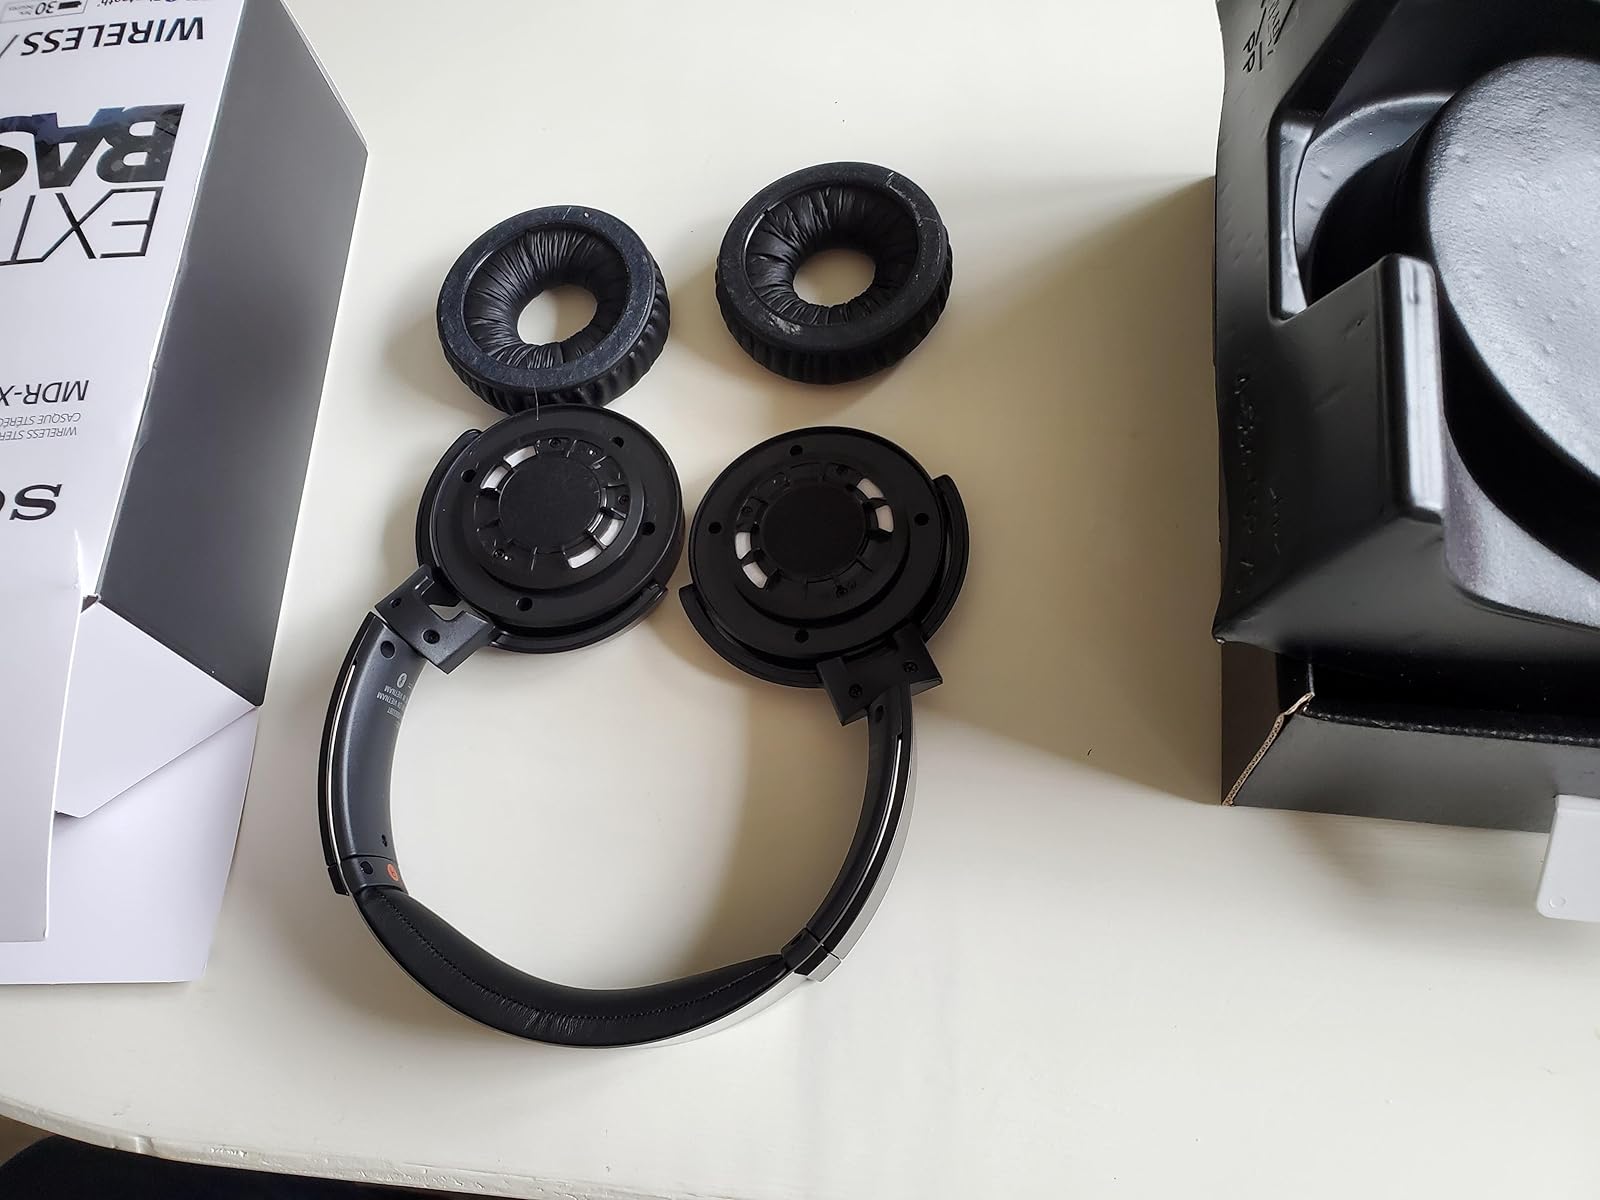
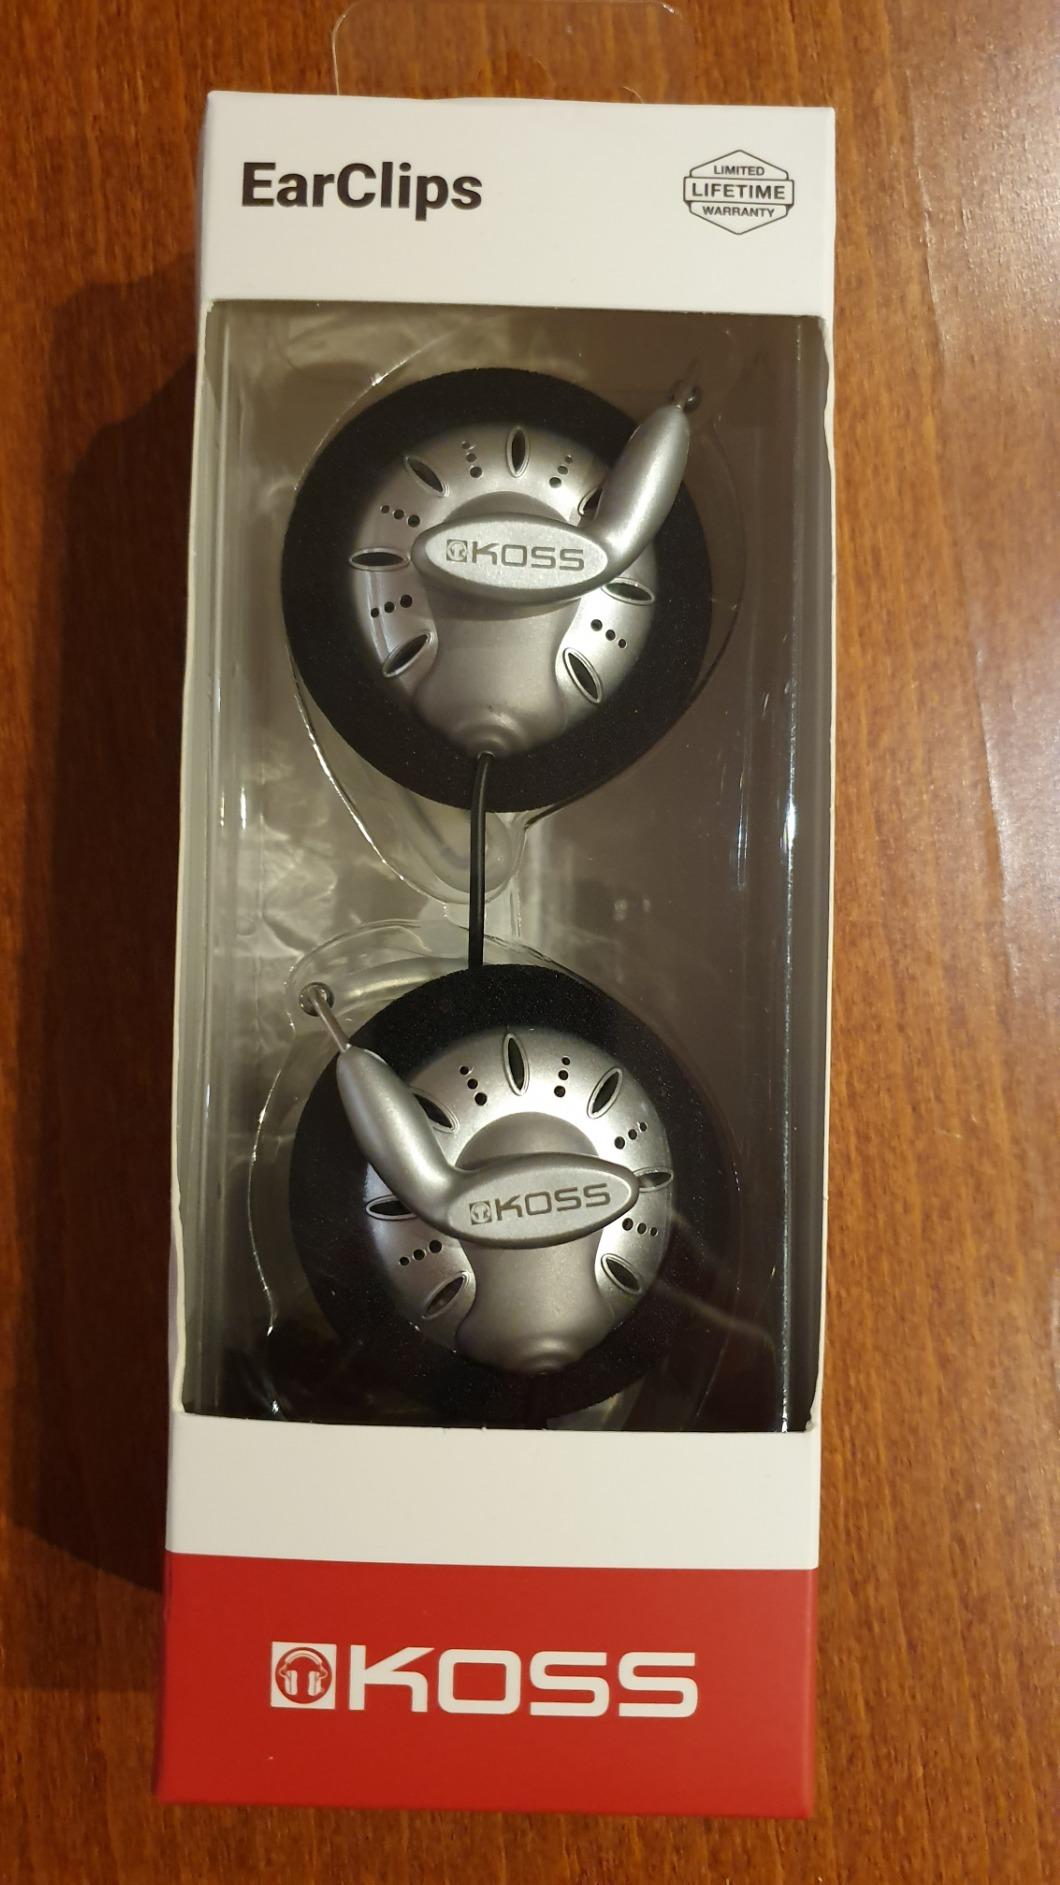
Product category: headphones
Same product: no